Razor shell

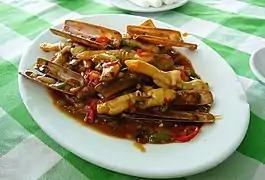
A Chinese dish of stir-fried razor clams

Many intertidal populations of razor shell have declined as a result of overfishing; the species is in decline in many areas.